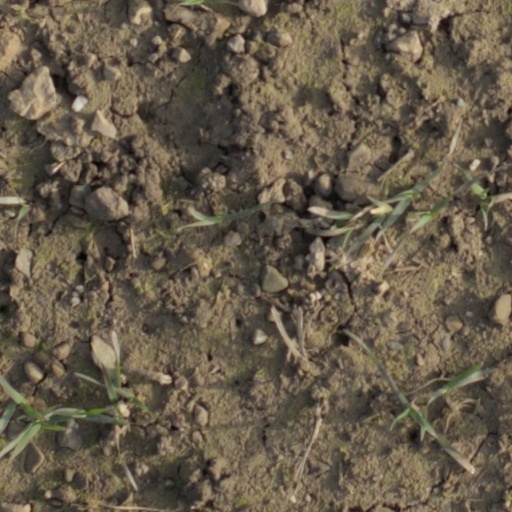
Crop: wheat